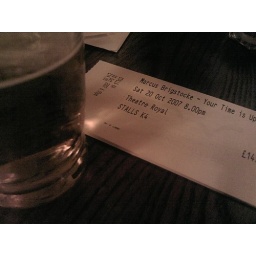
Yay. :-) (waiting in the bar up the road for it to start)